Thomas Spencer (businessman)

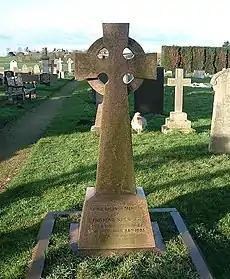

Spencer met and married Agnes Spencer, "née" Whitfield, at St Saviour, Cross Green, Leeds, in 1892. Whitfield was born in the village of Marton, now a part of Middlesbrough. Together they had a son named Thomas Spencer Jr.